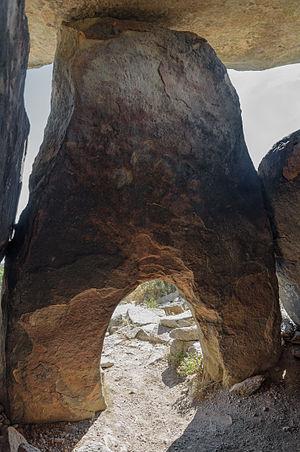
L'ouverture en «
Le dolmen de Coste-Rouge est un mégalithe érigé 1 500 ans av. J.-C. Il se situe sur la commune de Soumont, dans le département de l'Hérault.